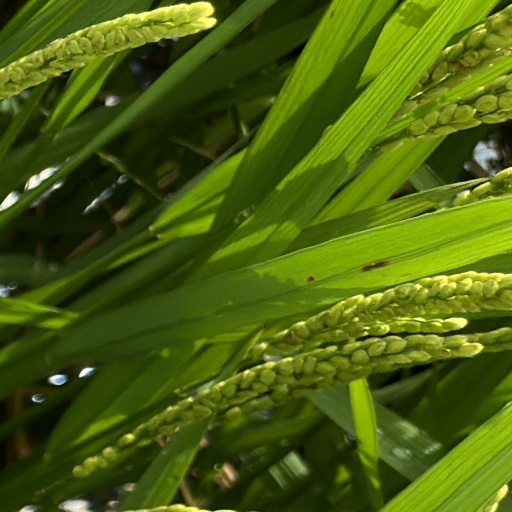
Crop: rice